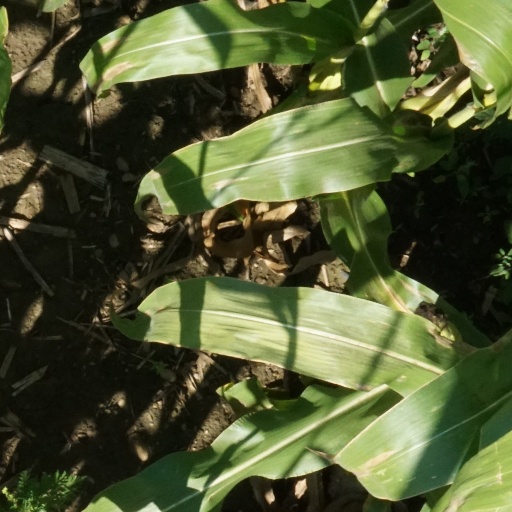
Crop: maize; corn